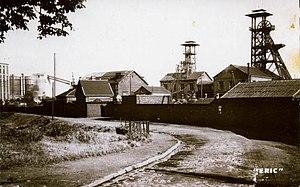
La fosse Thiers de la Compagnie des mines d'Anzin était un charbonnage constitué de deux puits situé à Saint-Saulve, Nord, Nord-Pas-de-Calais, France.
La fosse Thiers ou Adolphe Thiers de la Compagnie des mines d'Anzin est un ancien charbonnage du Bassin minier du Nord-Pas-de-Calais, situé à Saint-Saulve. Les deux puits sont commencés en 1856 et la fosse est en mesure d'extraire en 1860. Des terrils sont édifiés de l'autre côté de l'Escaut. Des cités sont bâties, ainsi qu'une église, des écoles, et une salle des fêtes. La fosse Thiers est détruite durant la Première Guerre mondiale. Elle est reconstruite, avec en plus une centrale électrique et une cokerie. Durant la Seconde Guerre mondiale, les bombardements causent l'arrêt de la centrale, donc de l'exhaure, ce qui cause l'ennoyage de l'étage le plus profond.
La Compagnie des mines d'Anzin est une ancienne compagnie minière. Elle se distingue par son rôle dans l'histoire économique pour avoir lancé l'exploitation du charbon dans le nord de la France et avoir ainsi été l'une des premières grandes sociétés industrielles françaises. Elle a été créée à Anzin le 19 novembre 1757 par le vicomte Jacques Désandrouin. Les signatures officialisant sa création ont été faites dans le château de l'Hermitage à Condé-sur-l'Escaut, propriété d'Emmanuel de Croÿ-Solre à l'époque. Elle a exploité ses mines pendant près de deux siècles, jusqu'à la nationalisation des mines.